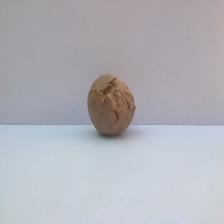
Size: Spoiled